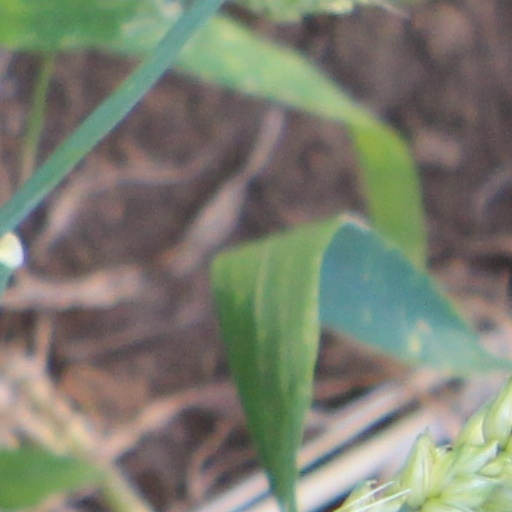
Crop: wheat